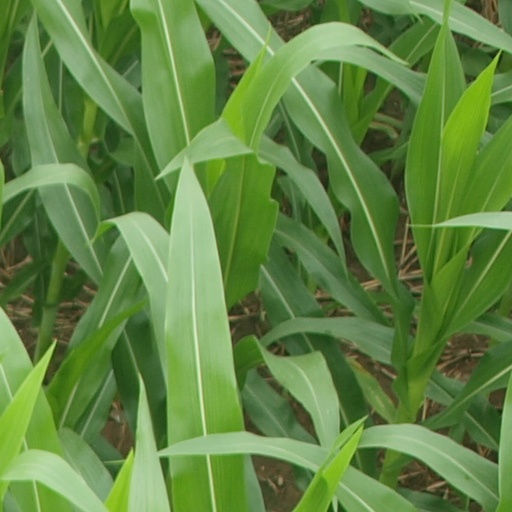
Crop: maize; corn